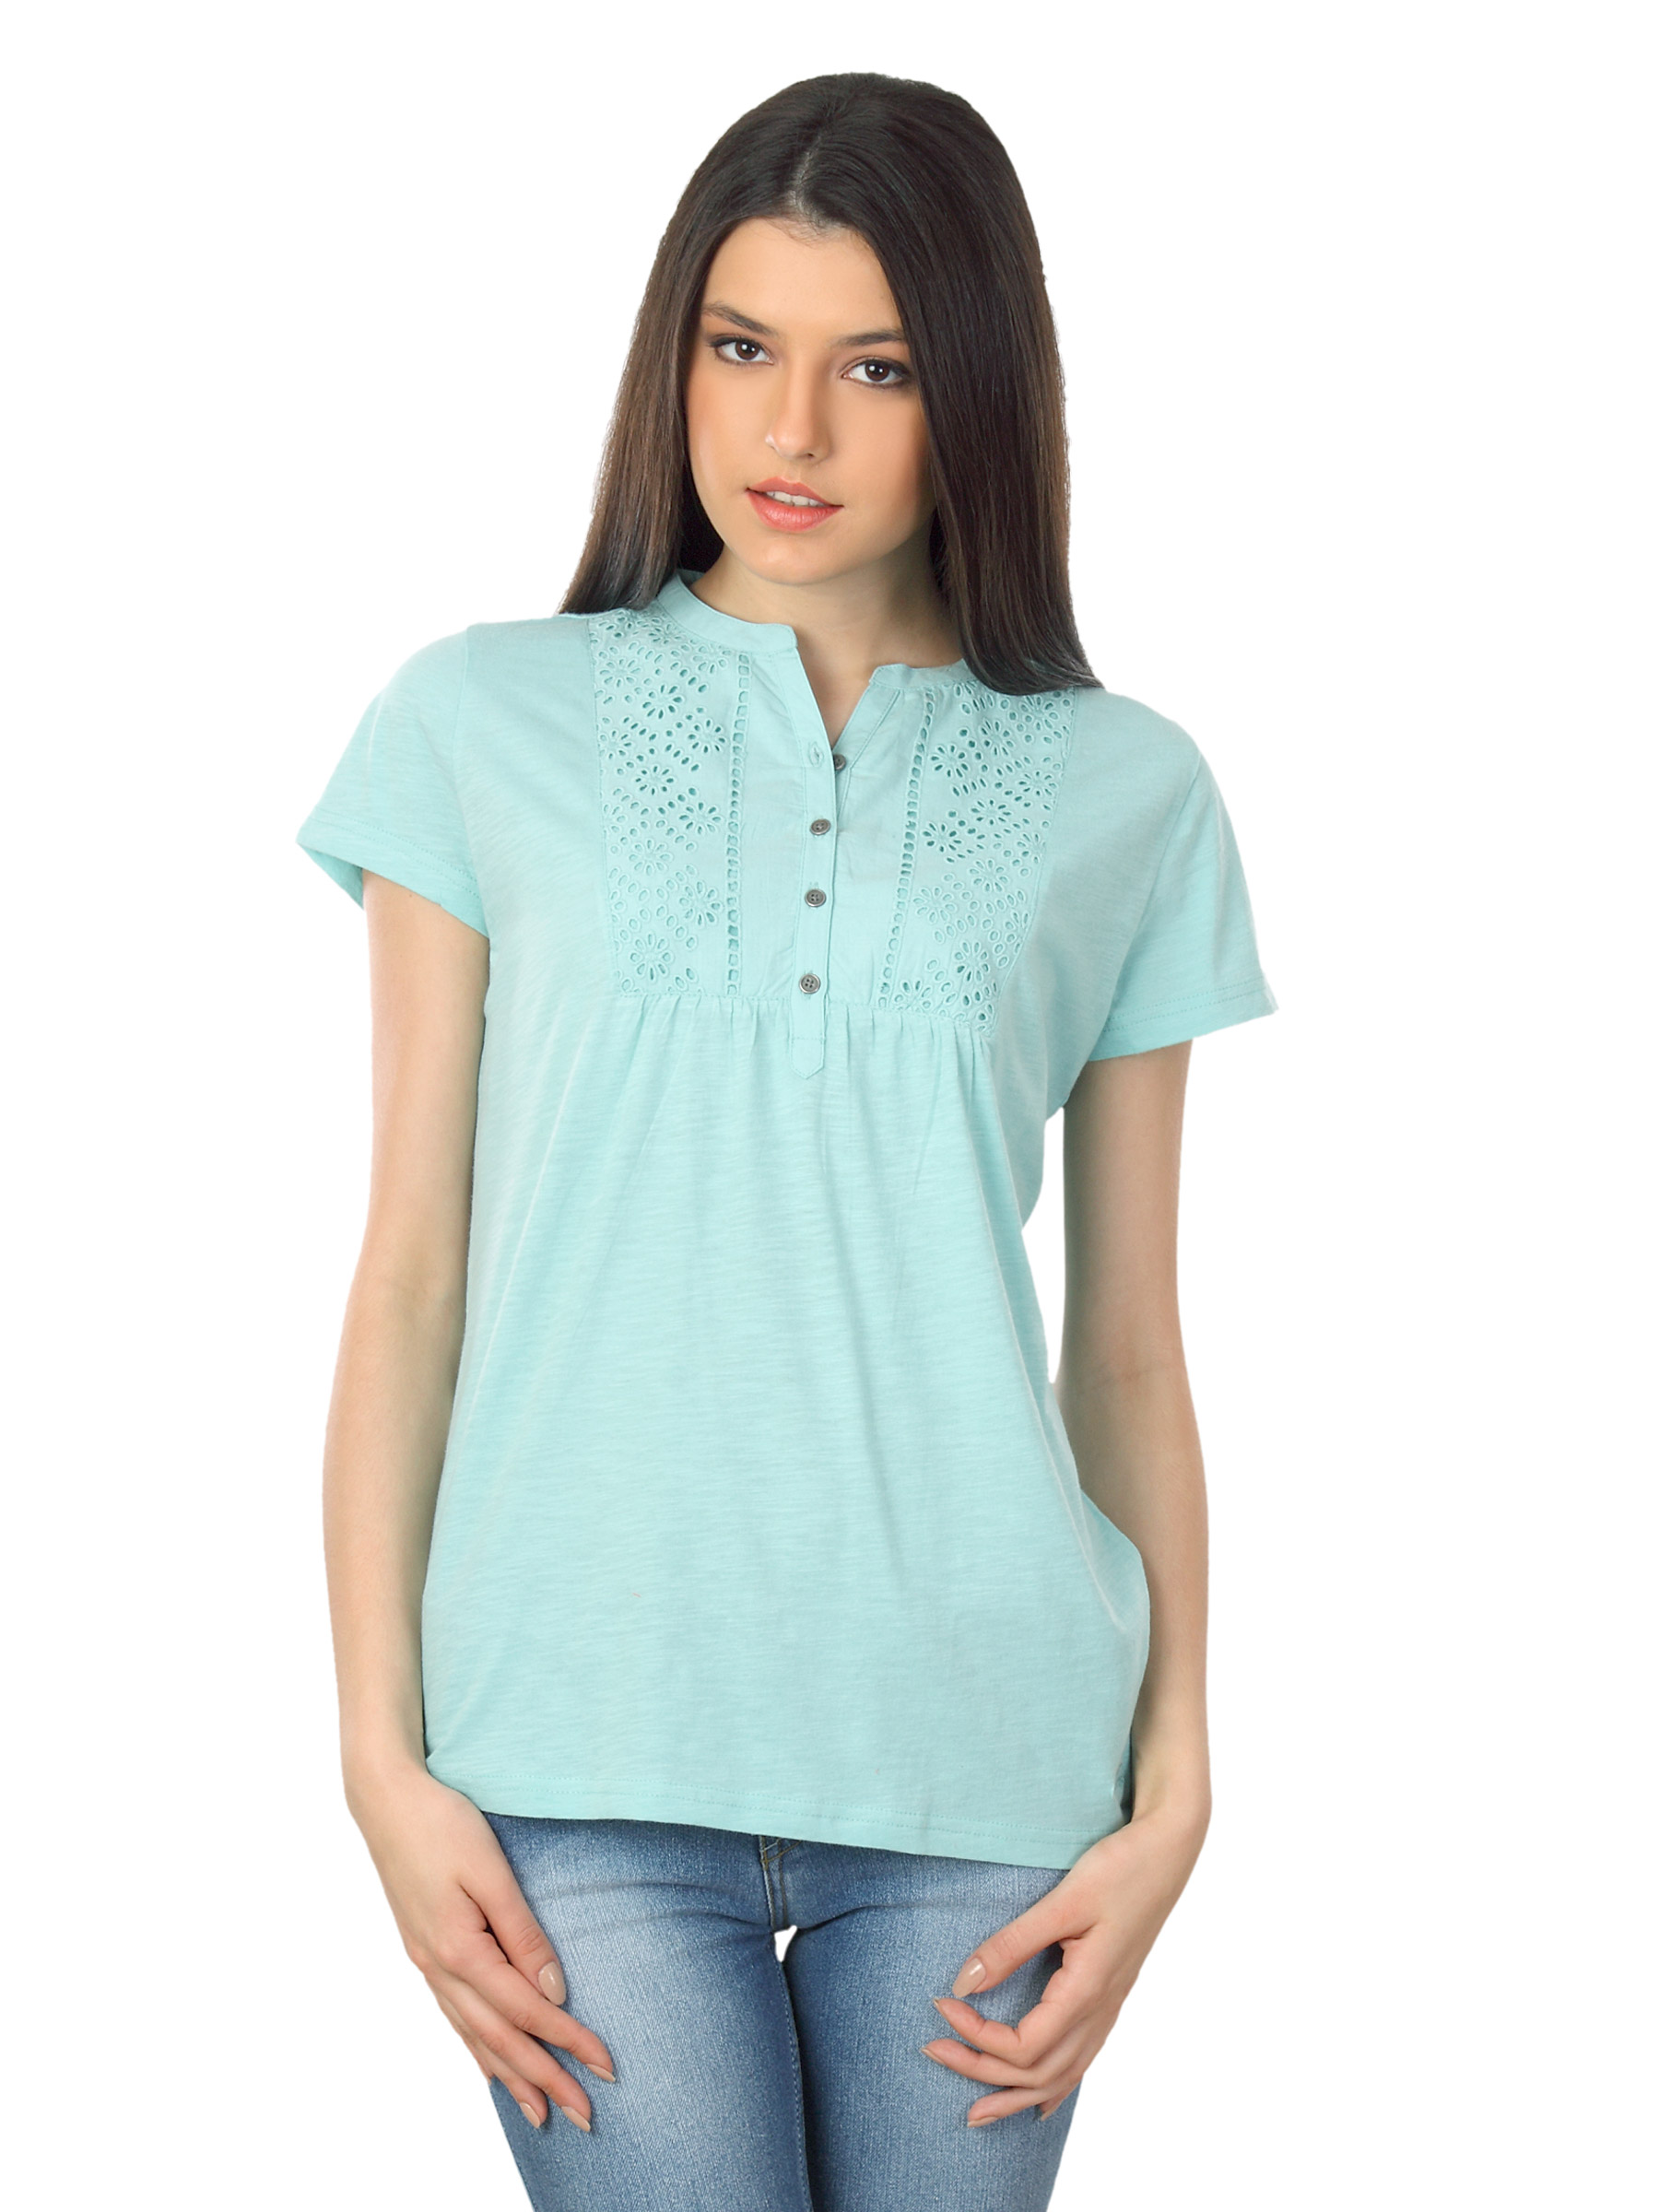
Lee Women Blue Top
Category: Apparel / Topwear / Tops
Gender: Women
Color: Blue
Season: Summer 2012
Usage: Casual